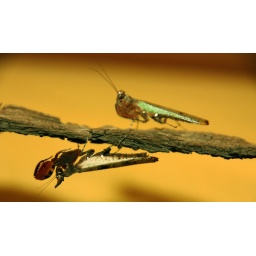
Couple, male and female reach about 35mm in total size - EOS &amp;amp; Photoshop